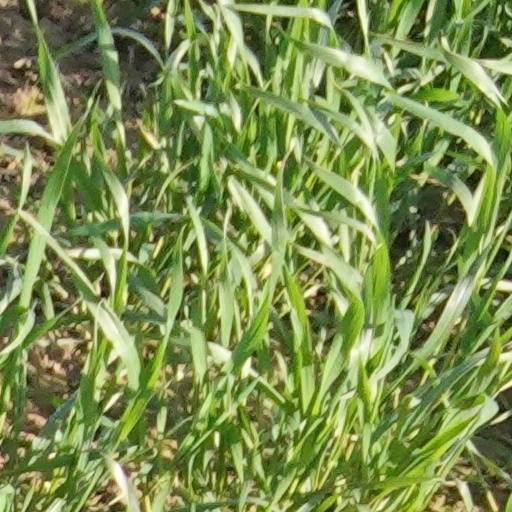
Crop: wheat